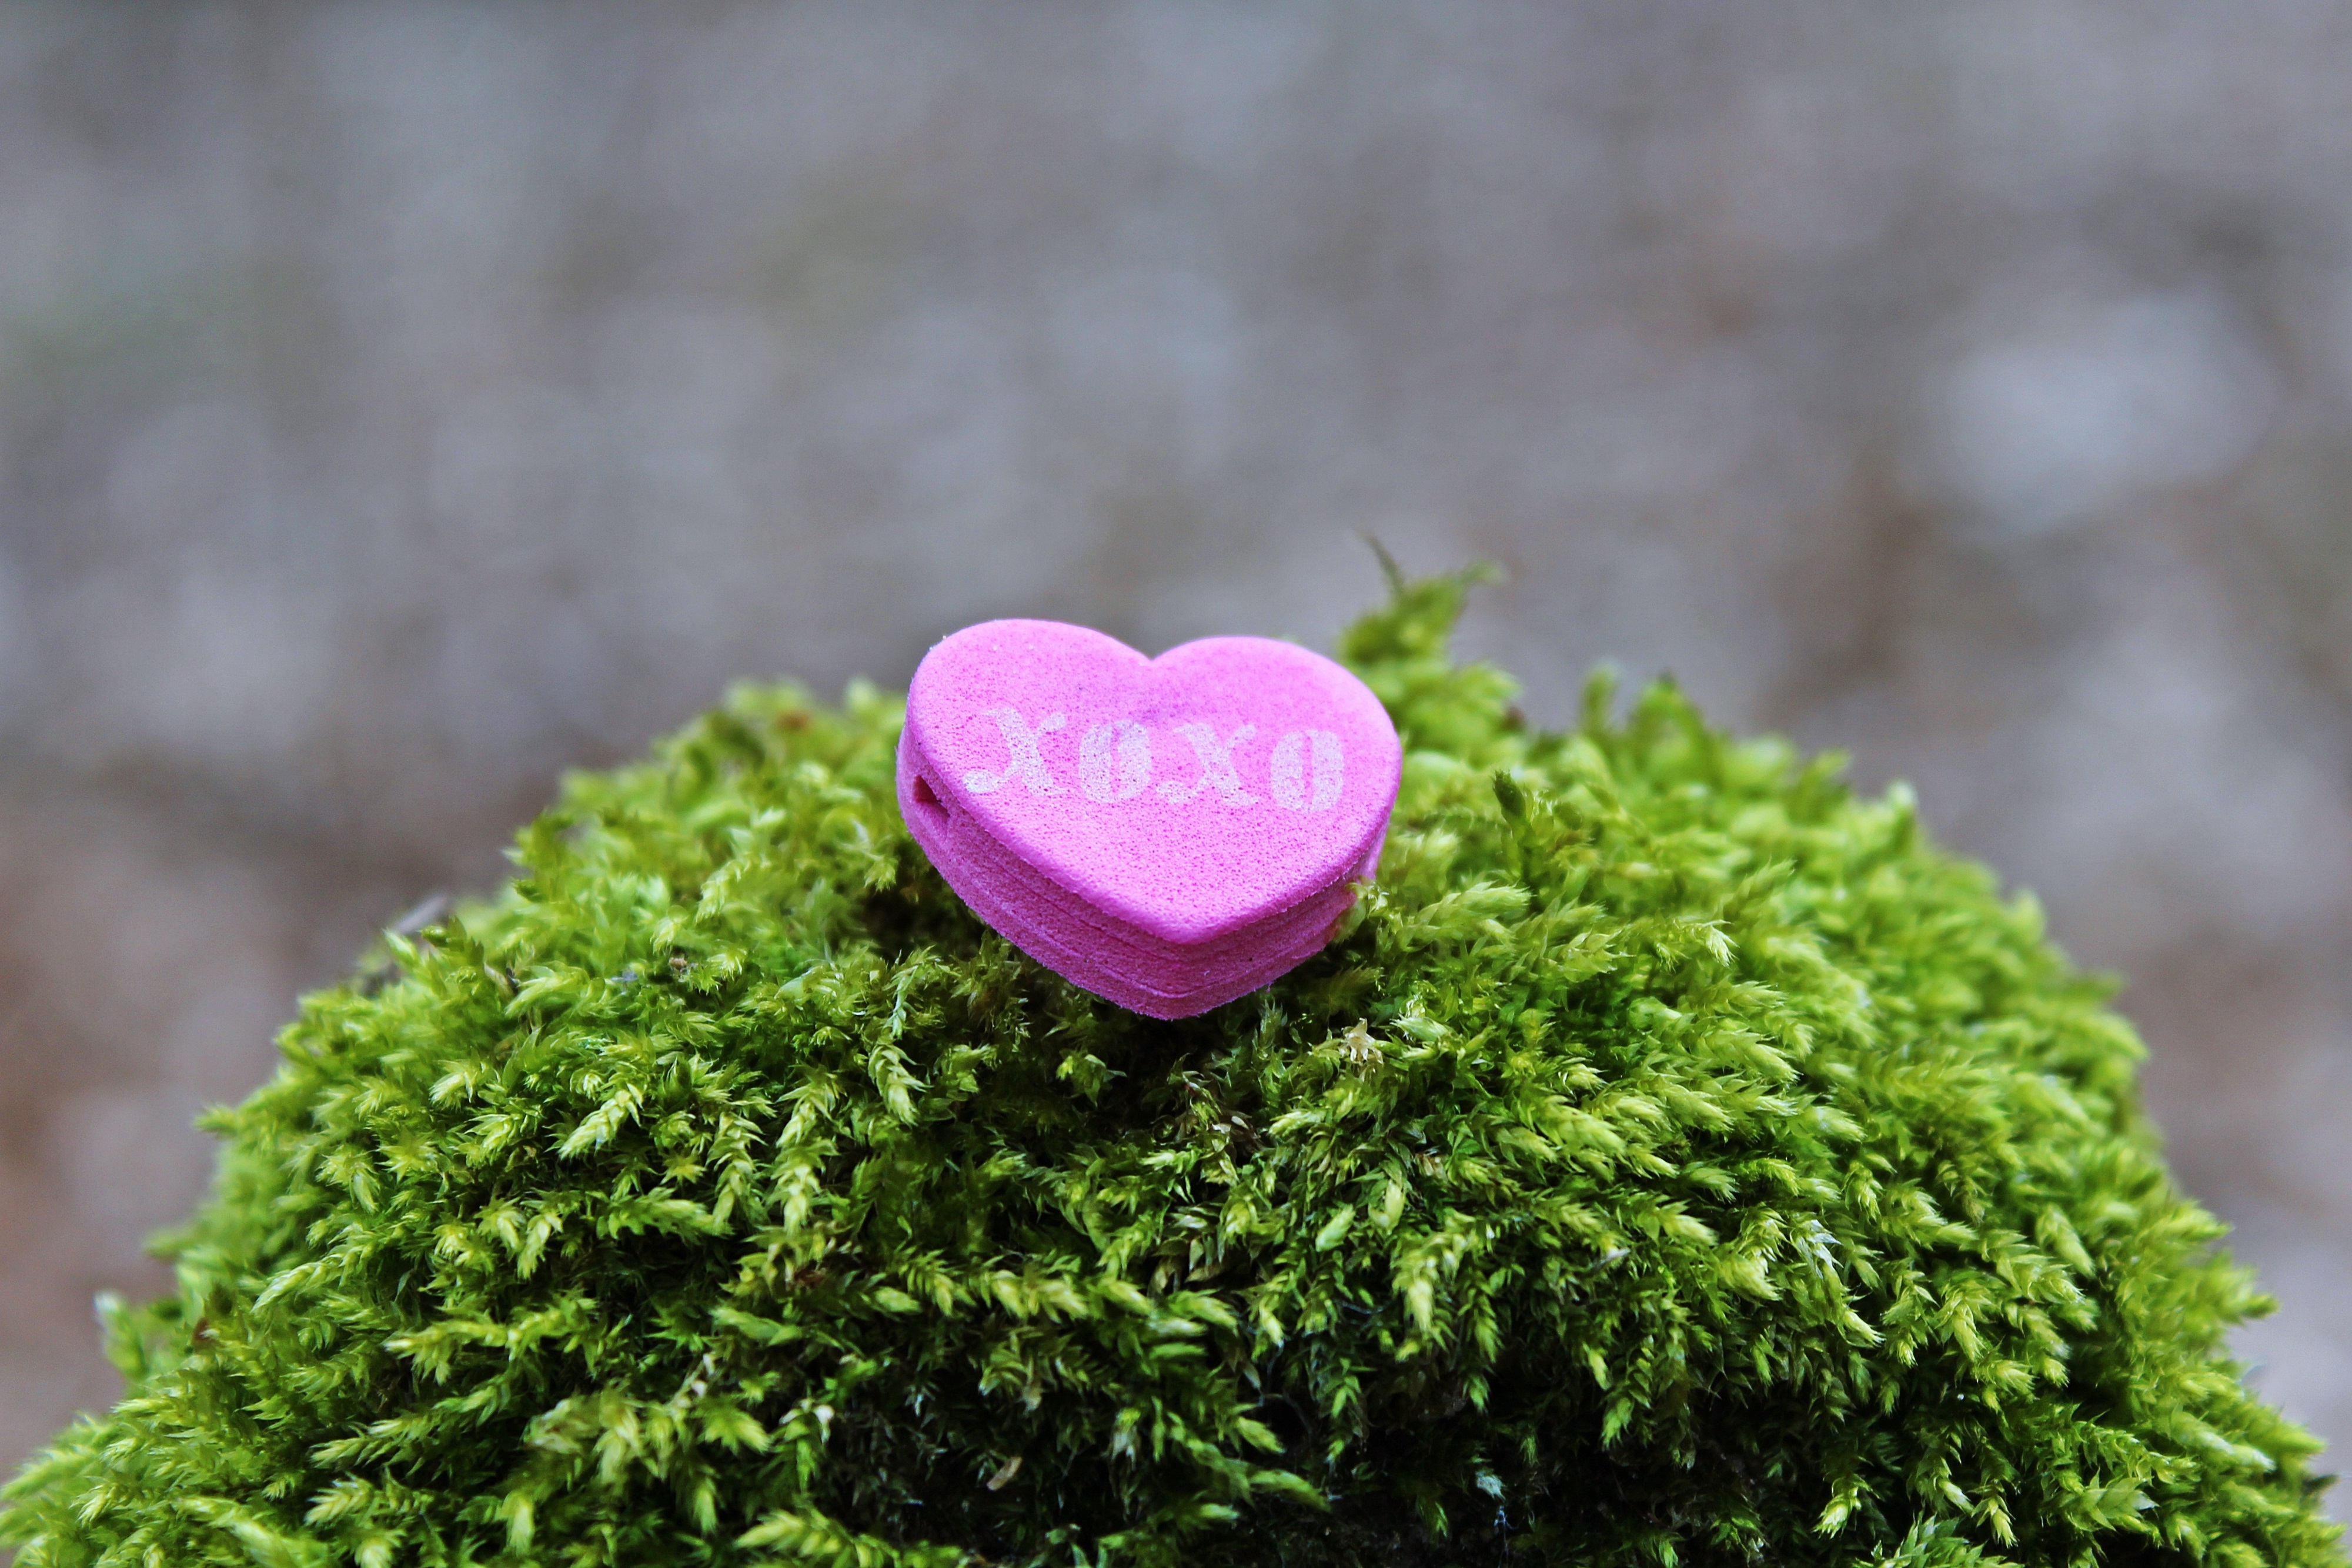
tree, nature, grass, plant, lawn, sweet, leaf, flower, moss, love, heart, decoration, green, herb, symbol, romance, romantic, deco, christmas decoration, affection, decorative, characters, valentine's day, kisses, land plant